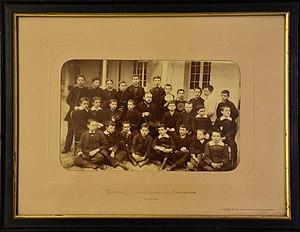
Jules David est un photographe français.Né à Pinsot dans une famille d'agriculteurs, il est soldat en 1871, avant de gagner la région parisienne.
Le lycée Janson-de-Sailly figure parmi les plus grandes cités scolaires de France avec 3 850 élèves et 635 membres du personnel dont près de 300 enseignants permanents en 2015-2016. C'est aussi l'un des lycées qui accueille le plus grand nombre d'élèves de classes préparatoires aux grandes écoles en France : 1 270 élèves répartis en trente classes.
Georges Thomann est un explorateur et un administrateur colonial français. Fondateur du Cercle de Sassandra, Côte d'Ivoire, il contribue aux connaissances en ethnologie, topographie et linguistique africaines de l'époque grâce à ses nombreuses publications.